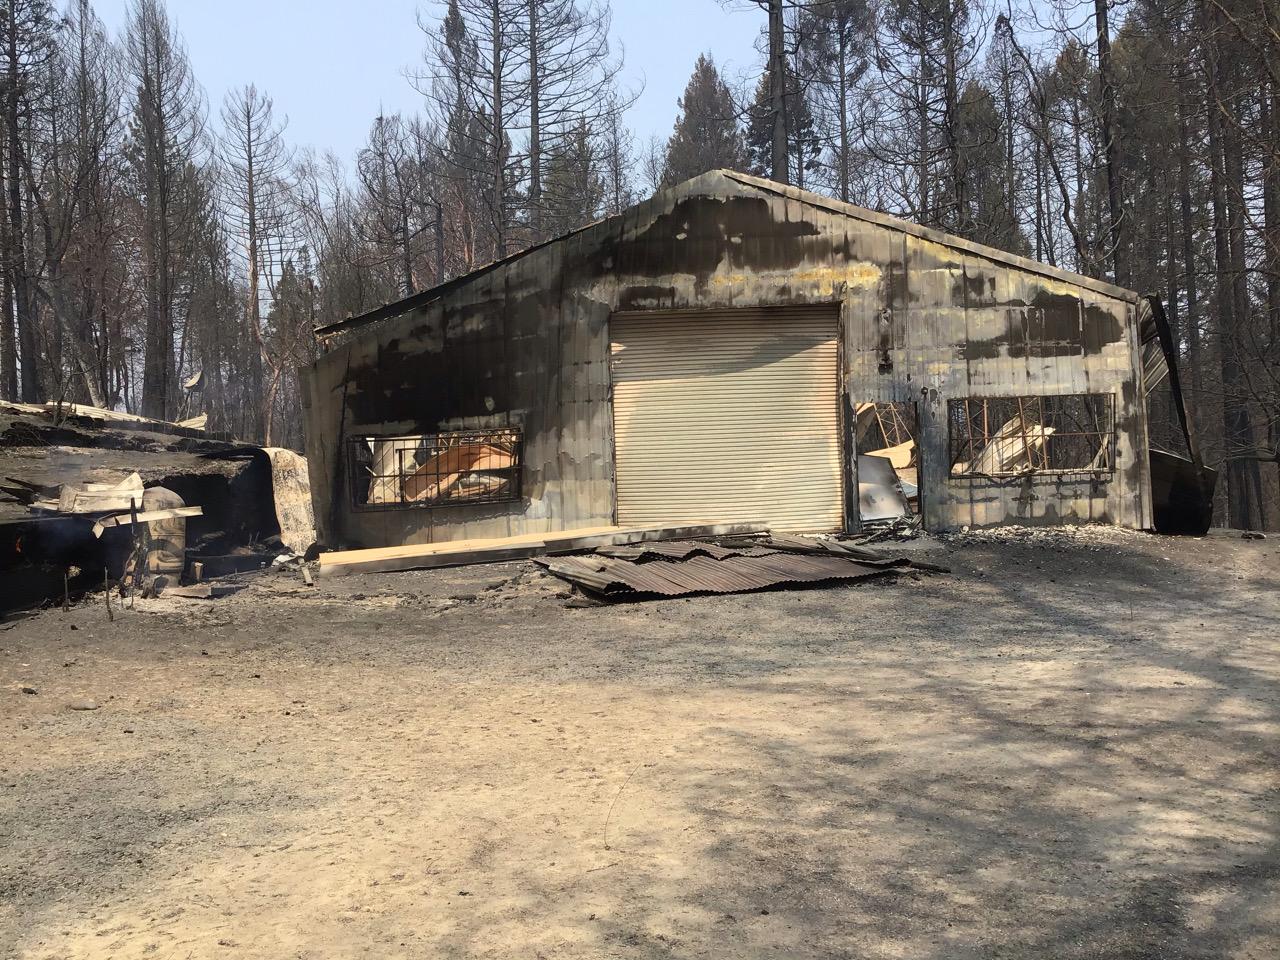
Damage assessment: destroyed